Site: brandenburg
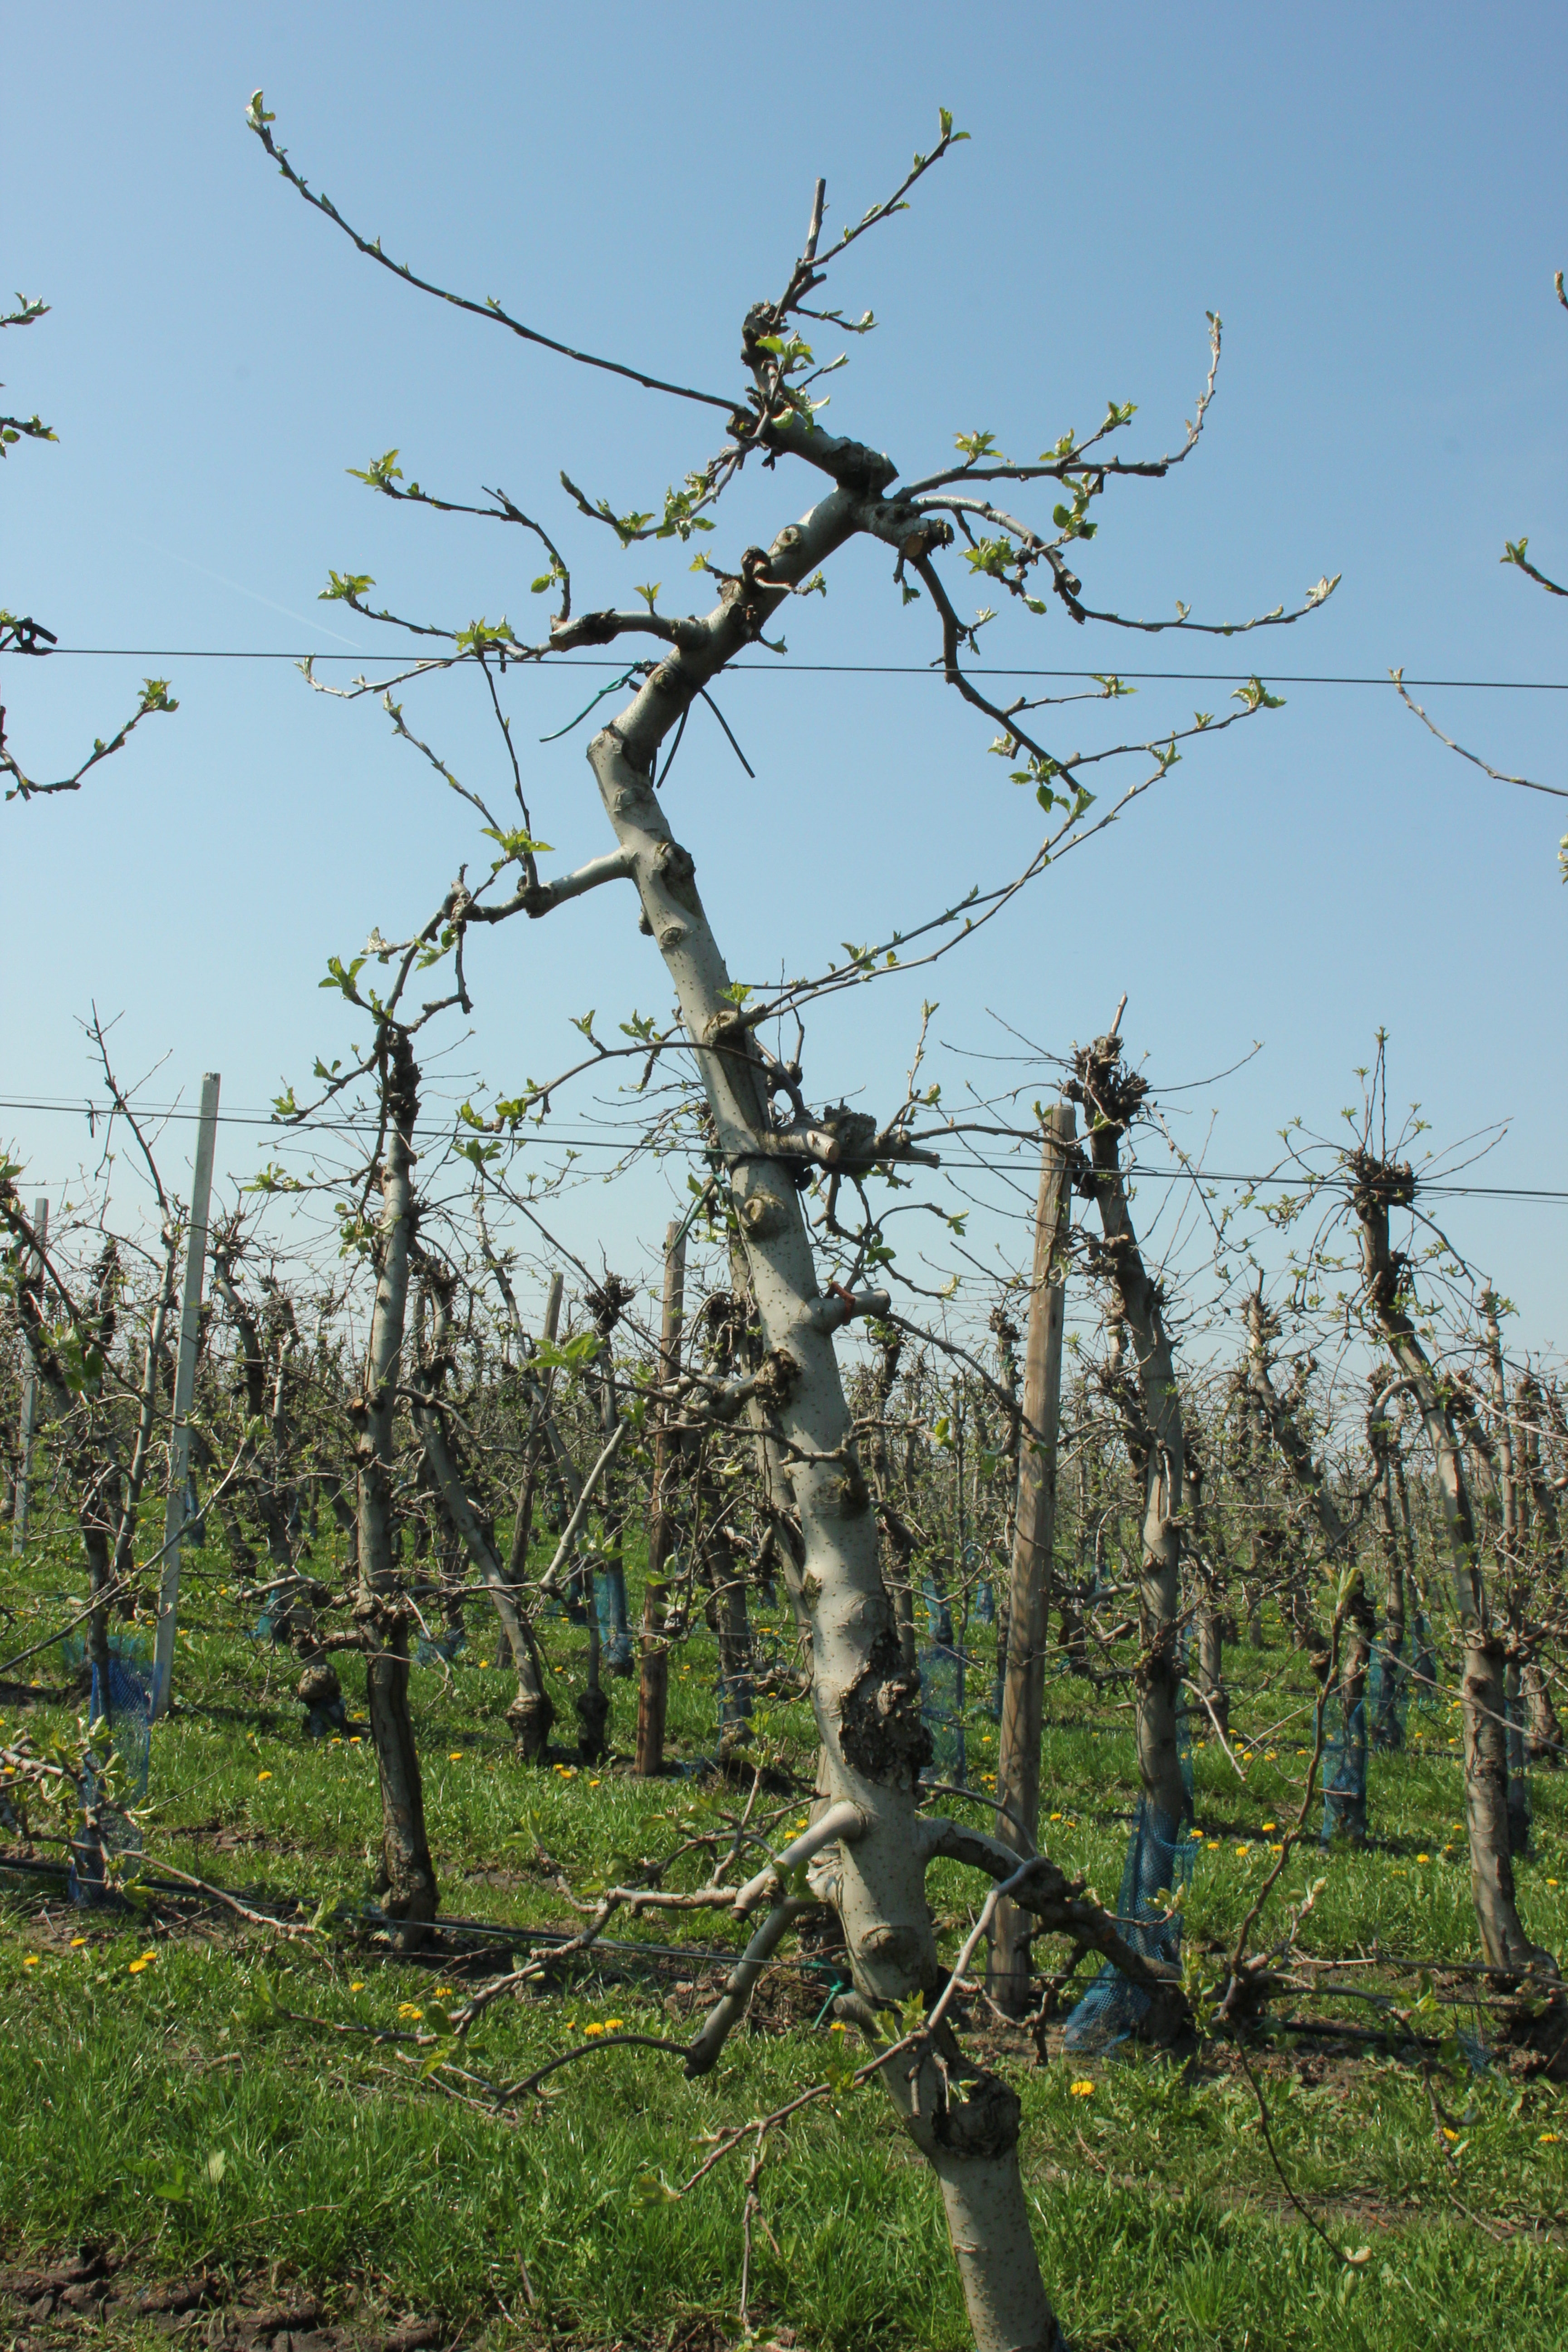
Growth stage (BBCH 56): Inflorescence emergence